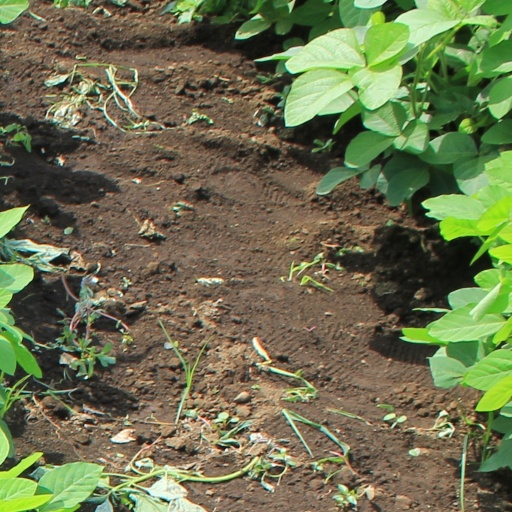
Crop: soybean